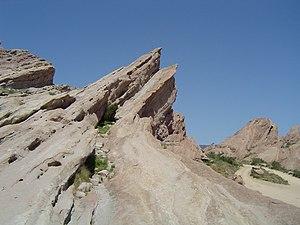
La ville d'Agua Dulce est une zone non-incorporée dans le comté de Los Angeles, en Californie. Elle compte environ 4 000 habitants.
Le Pacific Crest Trail ou Pacific Crest National Scenic Trail, abrégé PCT, est un sentier de grande randonnée et d'équitation de l'ouest des États-Unis. Allant de la frontière mexicaine à la frontière canadienne, il est long de 4 240 km. Il parcourt la plus grande partie de la Sierra Nevada et de la chaîne des Cascades. Le Pacific Crest Trail est situé entre 160 et 241 km de l'océan Pacifique, parallèle à celui-ci. Son point le plus haut culmine à 4 009 mètres d'altitude, au Col Forester, dans la Sierra Nevada, son point le plus bas est à 42,6 mètres, à Cascade Locks, dans l'Oregon.